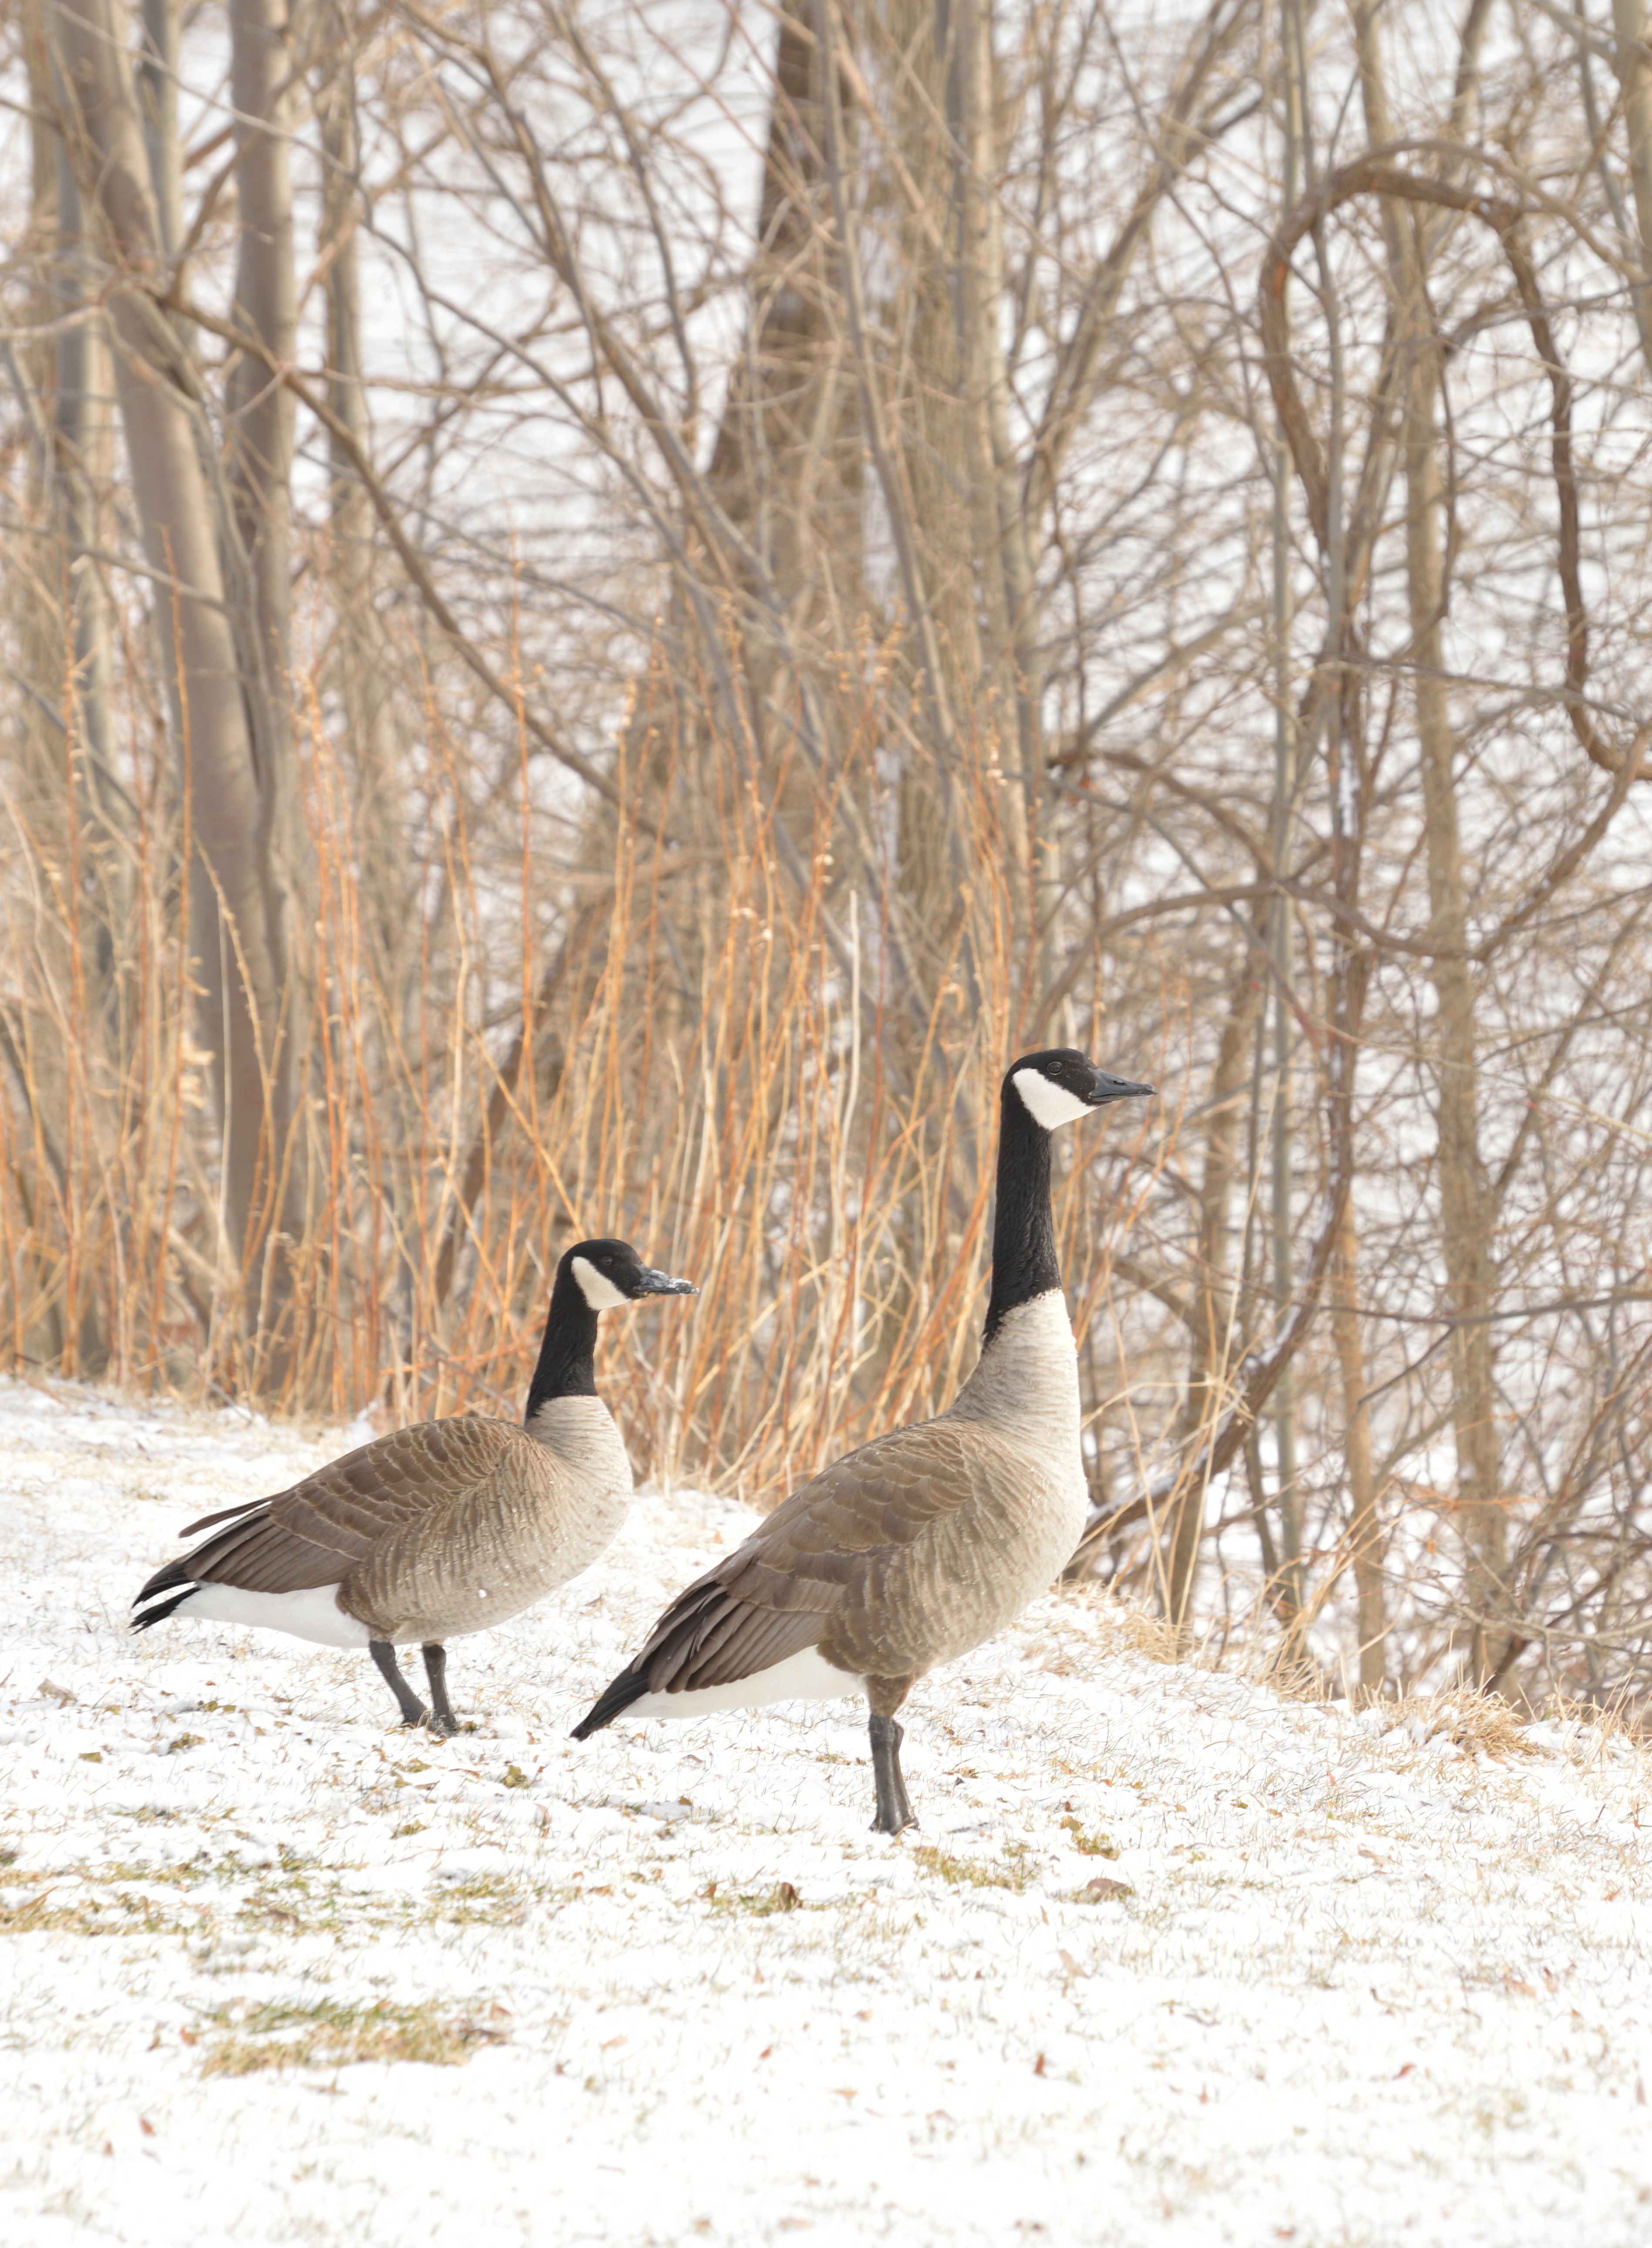
nature, snow, winter, bird, prairie, wildlife, fauna, birds, duck, goose, vertebrate, waterfowl, water bird, canada goose, niagara river, ducks geese and swans